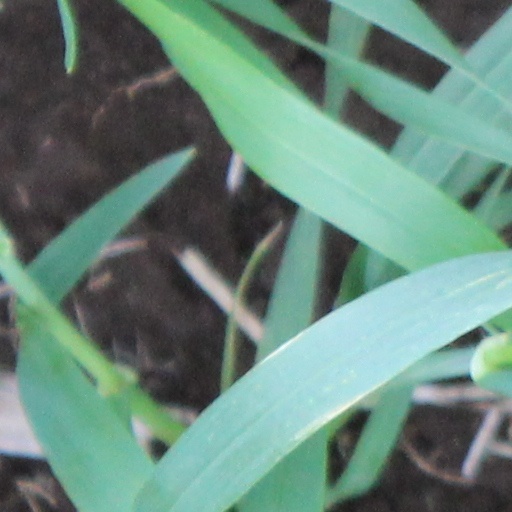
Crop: wheat